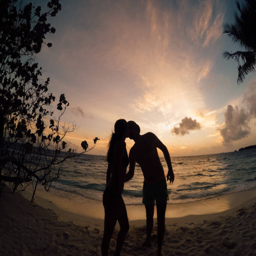
couple kissing in the sunset